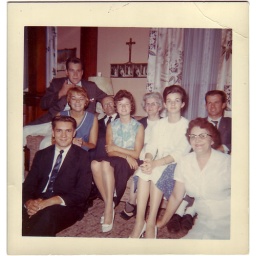
My maternal grandmother on the right.  My father down on floor my mother in blue behind him.